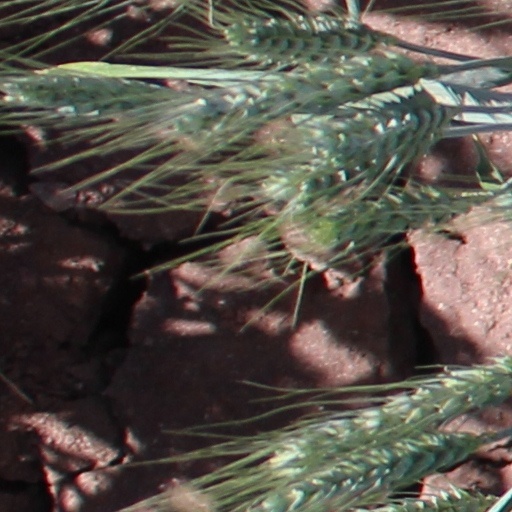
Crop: wheat